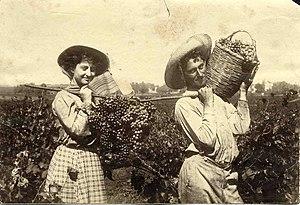
L'histoire des Juifs en terre d'Israël se développe sur près de 3000 ans et témoigne, malgré la dispersion des Juifs, de l'importance particulière, pour eux, de la terre d'Israël.